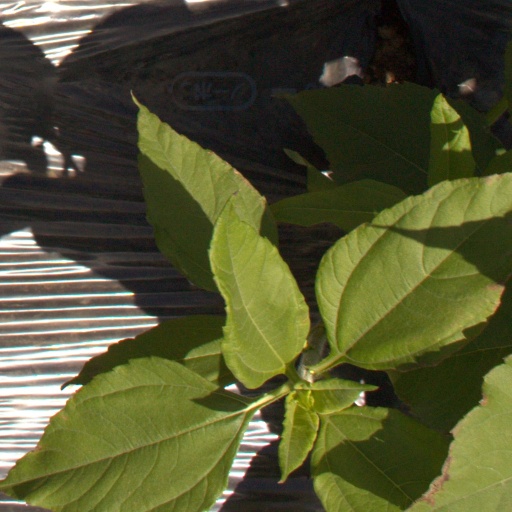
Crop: Jerusalem artichoke